Johanna Goldschmidt

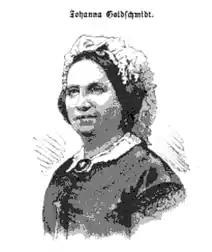
Johanna Goldschmidt (1884)

Johanna Goldschmidt (born Johanna Schwabe on 11 December 1807 in Bremerlehe, died 10 October 1884 in Hamburg) was a German social activist, writer and philanthropist. She played an important role in supporting Friedrich Fröbel and in spreading the concept of the "kindergarten".